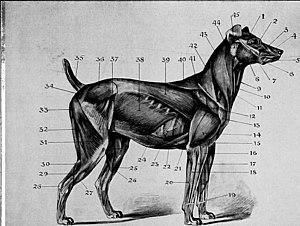
Le muscle est un organe composé de tissu mou retrouvé chez les animaux. Il est composé de tissus musculaires et de tissus conjonctifs.